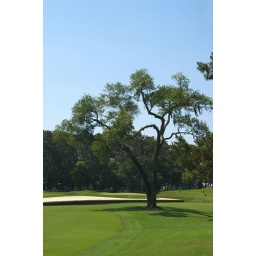
Large oak tree in the 11th fairway, green in the background.